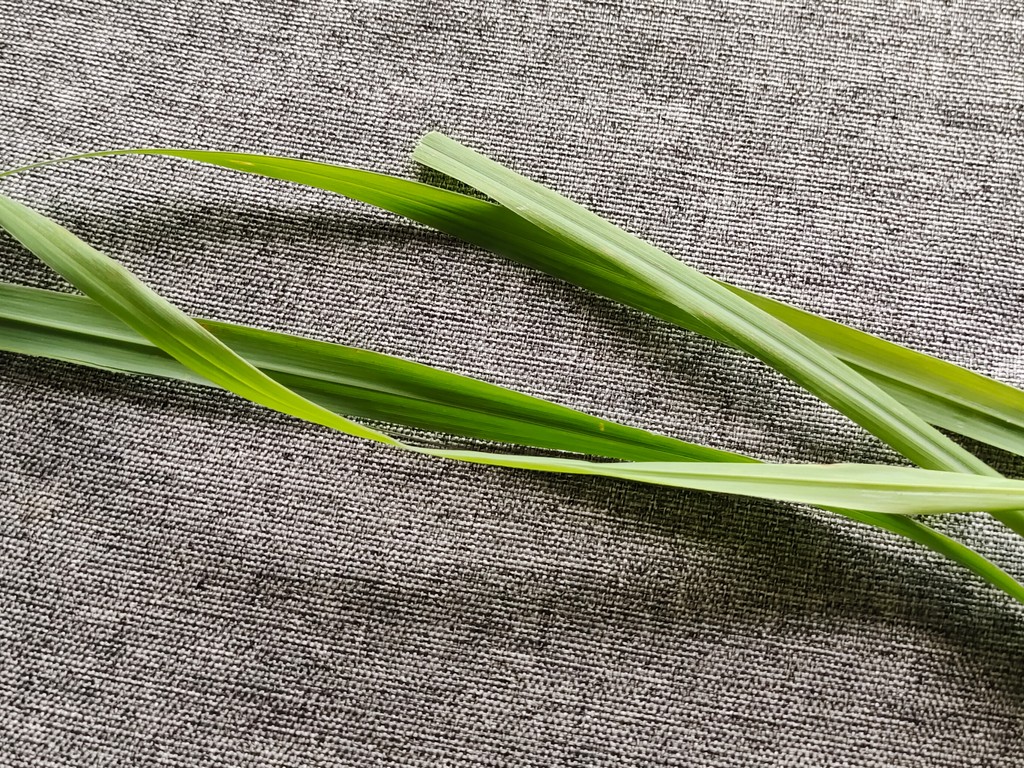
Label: Healthy